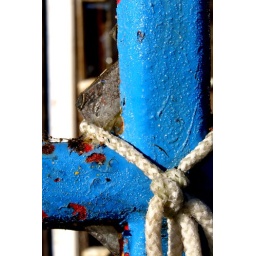
On an abandoned telephone box in a scrap yard.